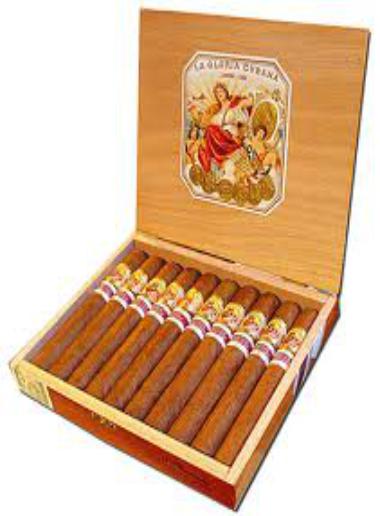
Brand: La Gloria Cubana
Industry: Necessities